David Reuben (author)

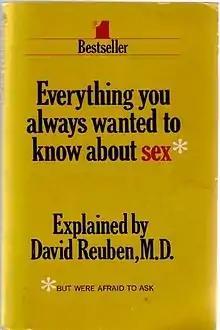
"Everything You Always Wanted to Know About Sex* (*But Were Afraid to Ask)"

During his clinical practice, Reuben also worked with patients with sexual dysfunctions. He observed that patients frequently asked similar questions, which inspired him to create a straightforward resource to address these common concerns. This idea first took shape as an informational pamphlet, which he progressively developed into a full‑length manuscript. After facing rejections from multiple publishers, his book, "Everything You Always Wanted to Know About Sex but Were Afraid to Ask", was published in 1969. The book gained popularity for its humorous and accessible question‑and‑answer format and was translated into more than 19 languages and sold more than 100 million copies. The book challenged societal taboos surrounding sexuality in a period characterized by limited public discourse and education about sex. "Kirkus Reviews"' critic judged the manual as "a useful and sensible book" whose "entertaining and slightly rakish approach" helps to demystify the subject. Praised for its witty, candid approach, it topped "The New York Times" bestseller list for 55 consecutive weeks. It was "among the top 20 all‑time best sellers of the 20th century in the United States". The book also inspired a film by Woody Allen, "Everything You Always Wanted to Know About Sex (*But Were Afraid to Ask)" (1972). Reuben issued a major revision in 1999 to address changing laws on contraception and abortion, the HIV/AIDS epidemic and shifting social attitudes toward LGBT identities. Martin Miller, looking back on the updated 1999 edition for the "Los Angeles Times", praised Reuben's "breezy, tongue‑in‑cheek Q‑and‑A form" while noting that fresh medical material on AIDS and abortion kept the book "still sex‑education's locomotive,"